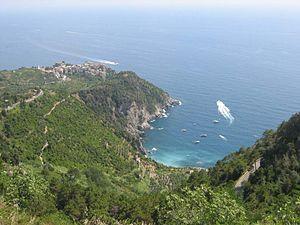
Corniglia est un hameau de la commune de Vernazza en Ligurie, en Italie. Il s'agit de l'une des localités qui constituent les Cinque Terre.